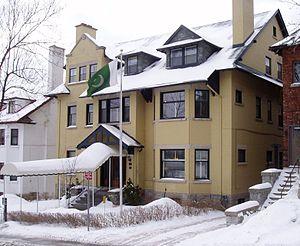
Ambassade du Pakistan à Ottawa اردو: پاکستانی سفارتخانہ، اوٹاوا